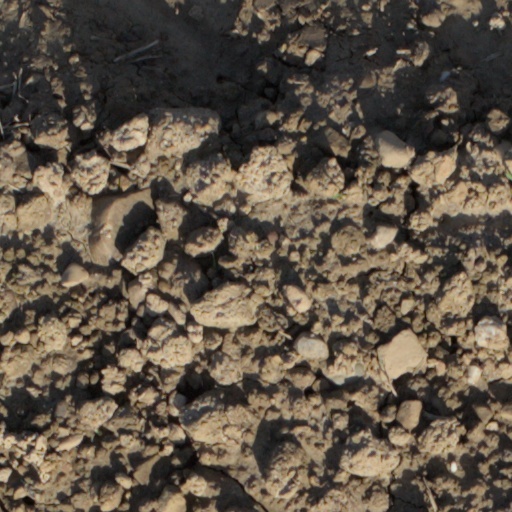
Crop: wheat